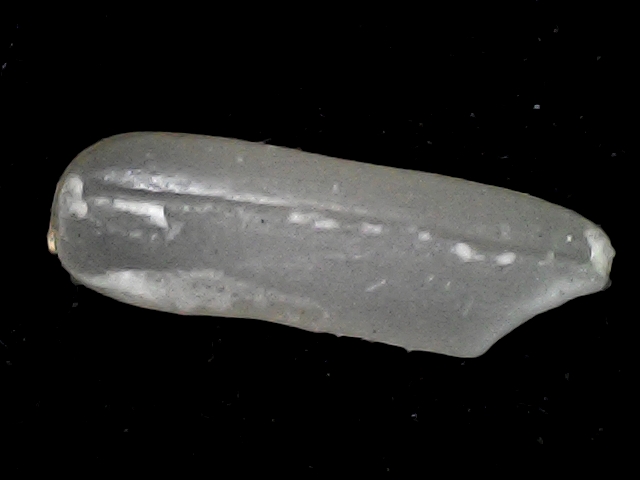
Rice variety: BD87